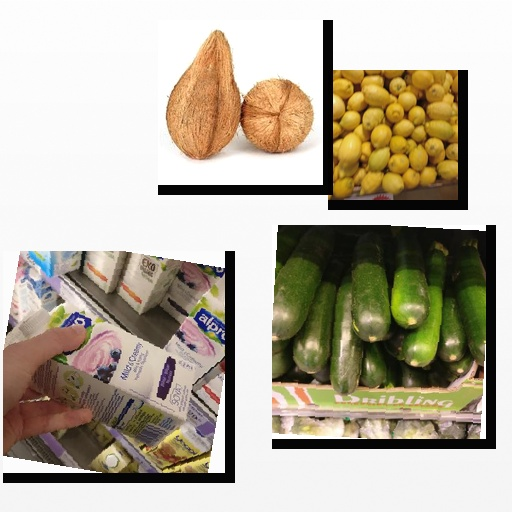
Food items: lemon, coconut, soyghurt, zucchini